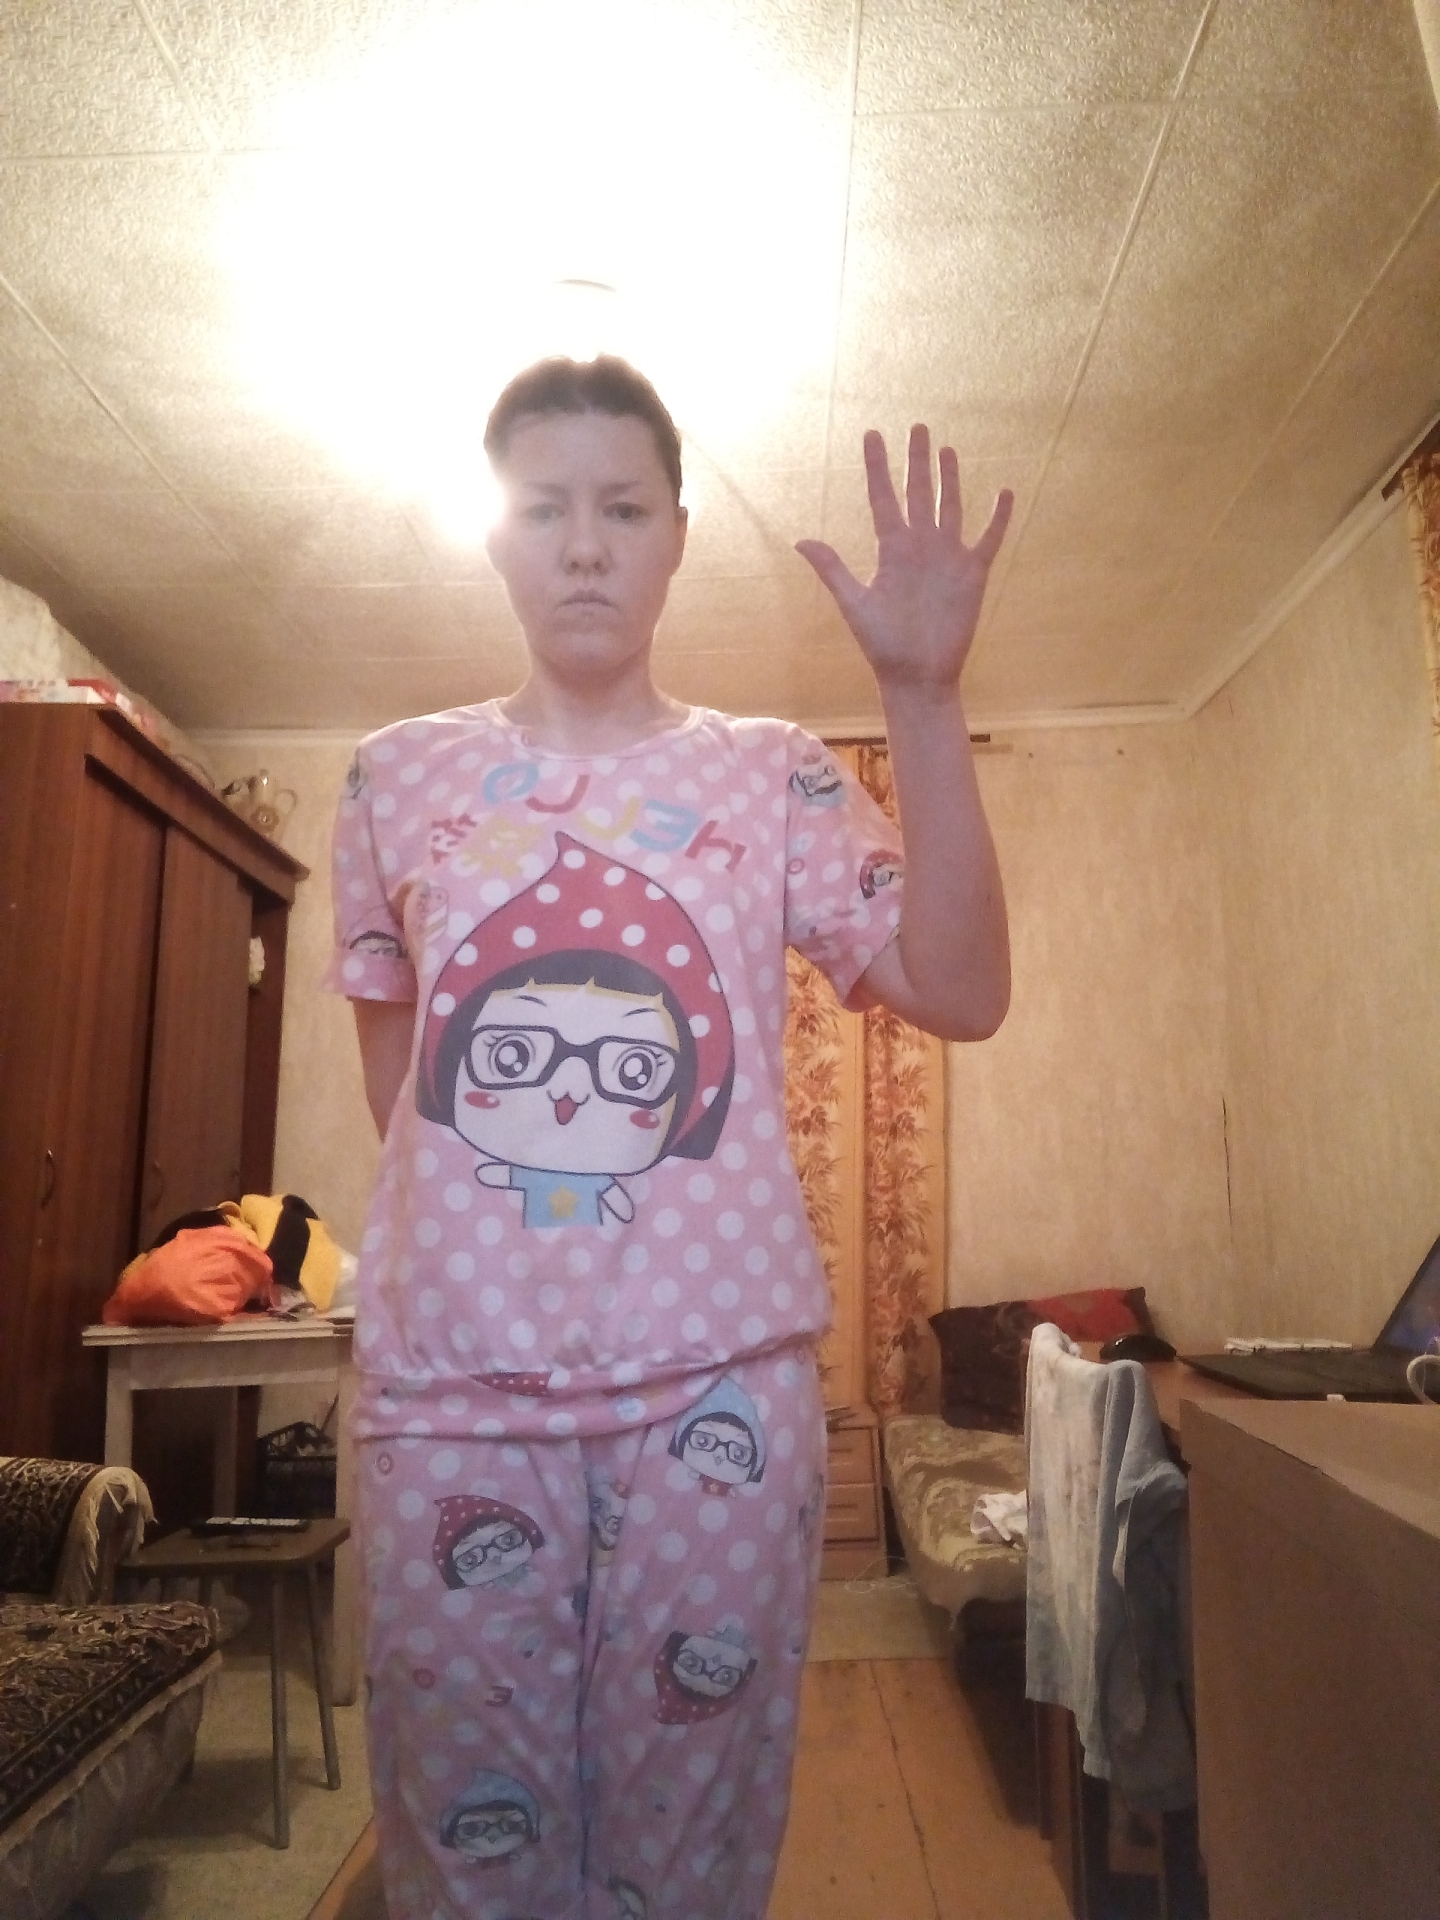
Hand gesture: palm